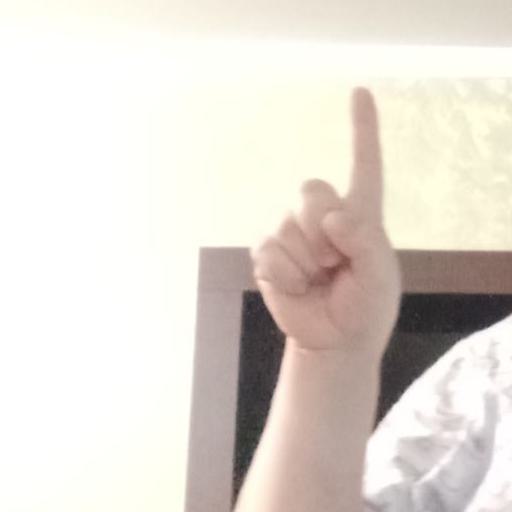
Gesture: one